Tom King (writer)

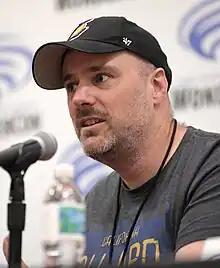
King at the 2023 WonderCon

King interned both at DC Comics and Marvel Comics, where he was an assistant to "X-Men" writer Chris Claremont, before joining the CIA counterterrorism unit after 9/11. King spent seven years as a counterterrorism operations officer for the CIA before quitting to write his debut novel, "A Once Crowded Sky", after the birth of his first child.